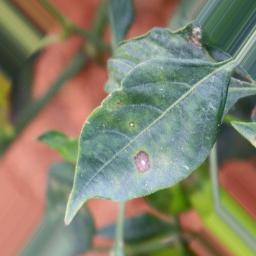
Label: cercospora